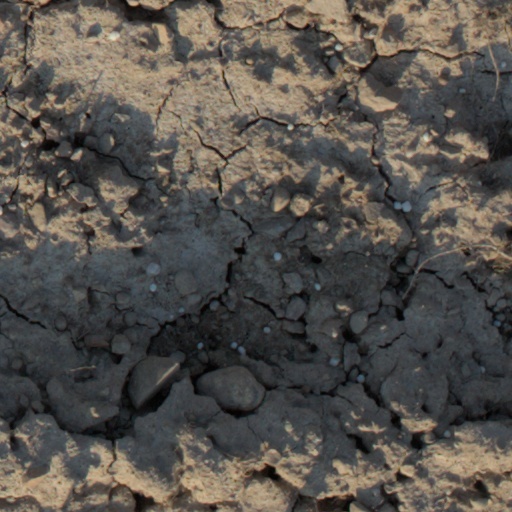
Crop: wheat